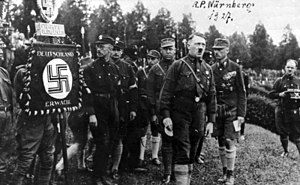
Gregor Strasser
Reichsorganisationsleiter ("rigsorganisationsleder") Gregor Strasser under det tyske nationalsocialistiske partiet NSDAPs rigspartidag 1927. Strasser står bagved til venstre for partilederen Adolf Hitler. Ellers ses blandt andre Heinrich Himmler, Franz Pfeffer von Salomon og Rudolf Hess. Fanen til venstre er en standart for Sturmabteilung (SA)
Gregor Strasser var en nationalsocialistisk politiker og forlægger. Han var med til Adolf Hitlers kupforsøg i 1923. Strasser var leder for den socialistiske del af bevægelsen og blev skudt i forbindelse med udrensningene i partiet i 1934. Gregor Strasser var bror til Otto Strasser, der dannede Die Schwarze Front i 1930.